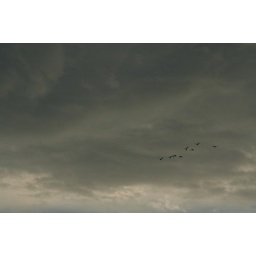
birds under the clouds